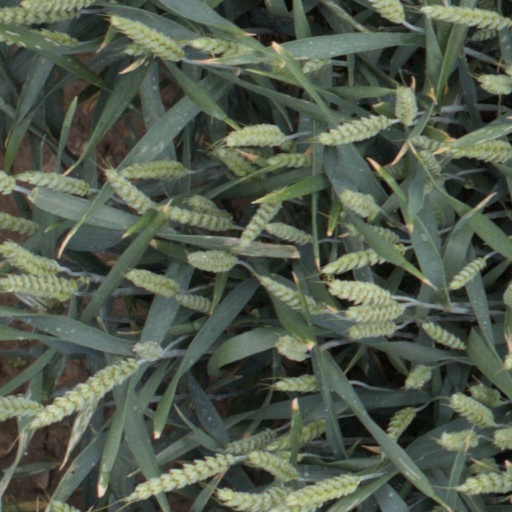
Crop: wheat